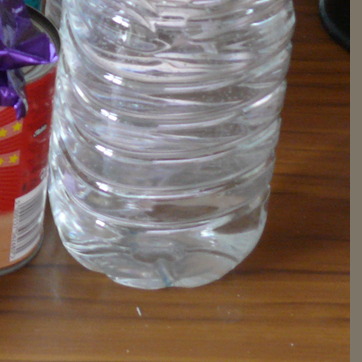
Material: plastic